Lampranthus

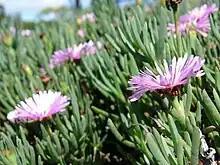
"Lampranthus multiradiatus"

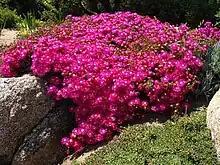
"Lampranthus" flowers often cover the entire plant.

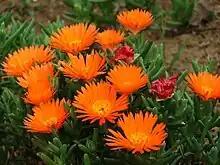
Typical flower and leaf shape of genus

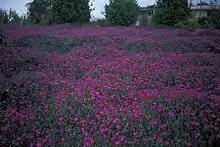
A field of "Lampranthus multiradiatus" (the "mini ice plant")

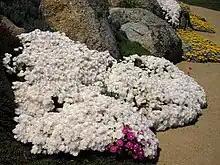

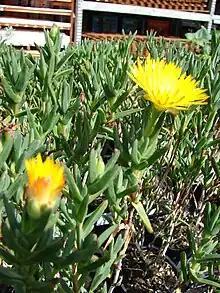

All "Lampranthus" species flower between June and August (in the Northern Hemisphere) with flower colours including red, orange, peach, yellow and light pink through to magenta and purple. They are pollinated by many insects, such as bees, wasps and beetles.